Loggia

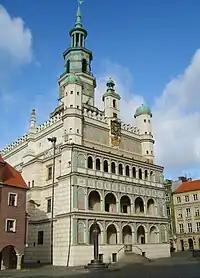
The Renaissance three-storey arcade loggia of the City Hall in Poznań, Poland, served representative and communication purposes.

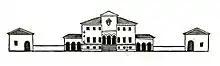
Villa Godi by Palladio. The portico is the focal point in the center with loggias used at each side of the structure as a corridor.

In architecture, a loggia is a covered exterior gallery or corridor, often on an upper level, sometimes on the ground level of a building. The corridor is open to the elements because its outer wall is only partial, with the upper part usually supported by a series of columns or arches. An overhanging loggia may be supported by a baldresca.